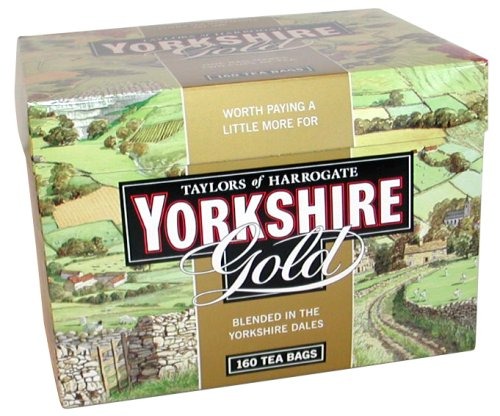
Item Name: Taylors of Harrogate Yorkshire Gold Tea, 160 Tea Bags
Value: 160.0
Unit: Count

Price: 15.37